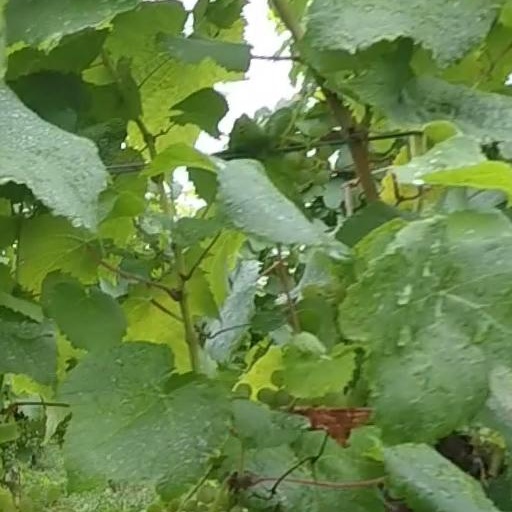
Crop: grape